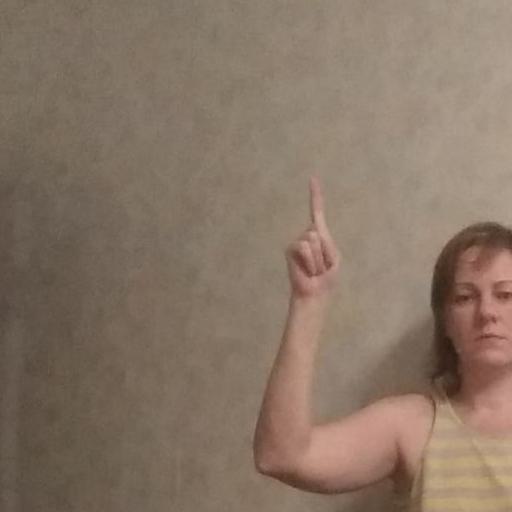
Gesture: one